MMP3

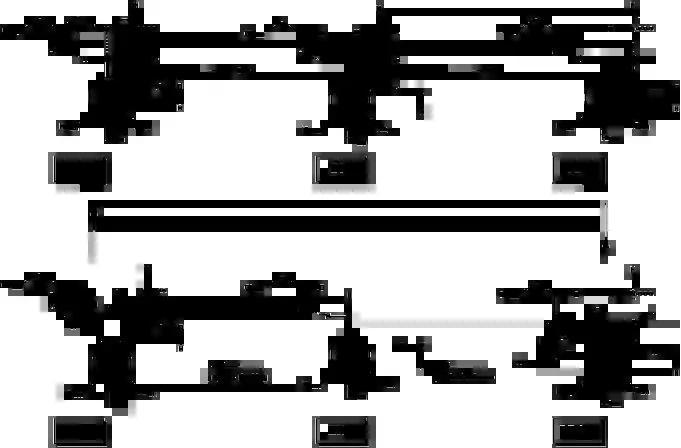
The catalytic mechanism for MMP-3 with an auxiliary water molecule. Charges shown are formal charges.

MMP-3 has been implicated in exacerbating the effects of traumatic brain injury (TBI) through its disruption of the blood-brain barrier (BBB). Different studies have shown that after the brain undergoes trauma and inflammation has begun, MMP production in the brain is increased. In a study conducted using MMP-3 wild type (WT) and knockout (KO) mice, MMP-3 was shown to increase BBB permeability after traumatic injury. The WT mice were shown to have lower claudin-5 and occludin levels than the KO mice after TBI. Claudin and occludin are proteins that are essential for the formation of the tight junctions between the cells of the blood-brain barrier. Tissue from uninjured WT and KO mice brains was also treated with active MMP-3. Both the WT and KO tissues showed a drop in claudin-5, occludin, and laminin-α1 (a basal lamina protein), suggesting that MMP-3 directly destroys tight junction and basal lamina proteins.